Claudio Marchisio

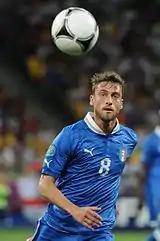
Marchisio in Italy's Euro 2012 quarter-final match against England

On 3 September 2018, he signed a two-year contract with the Russian Premier League club Zenit Saint Petersburg. On 16 September 2018, Marchisio made his debut for Zenit in a 2–1 away win over Orenburg, coming on as a substitute in the 71st minute. On 1 July 2019, Zenit announced that Marchisio had left the club after his contract was terminated by mutual consent.